Maoroshi Station

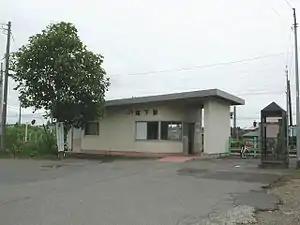
Maoroshi Station, September 2004

is a railway station in the city of Gosen, Niigata Prefecture, Japan, operated by East Japan Railway Company (JR East).